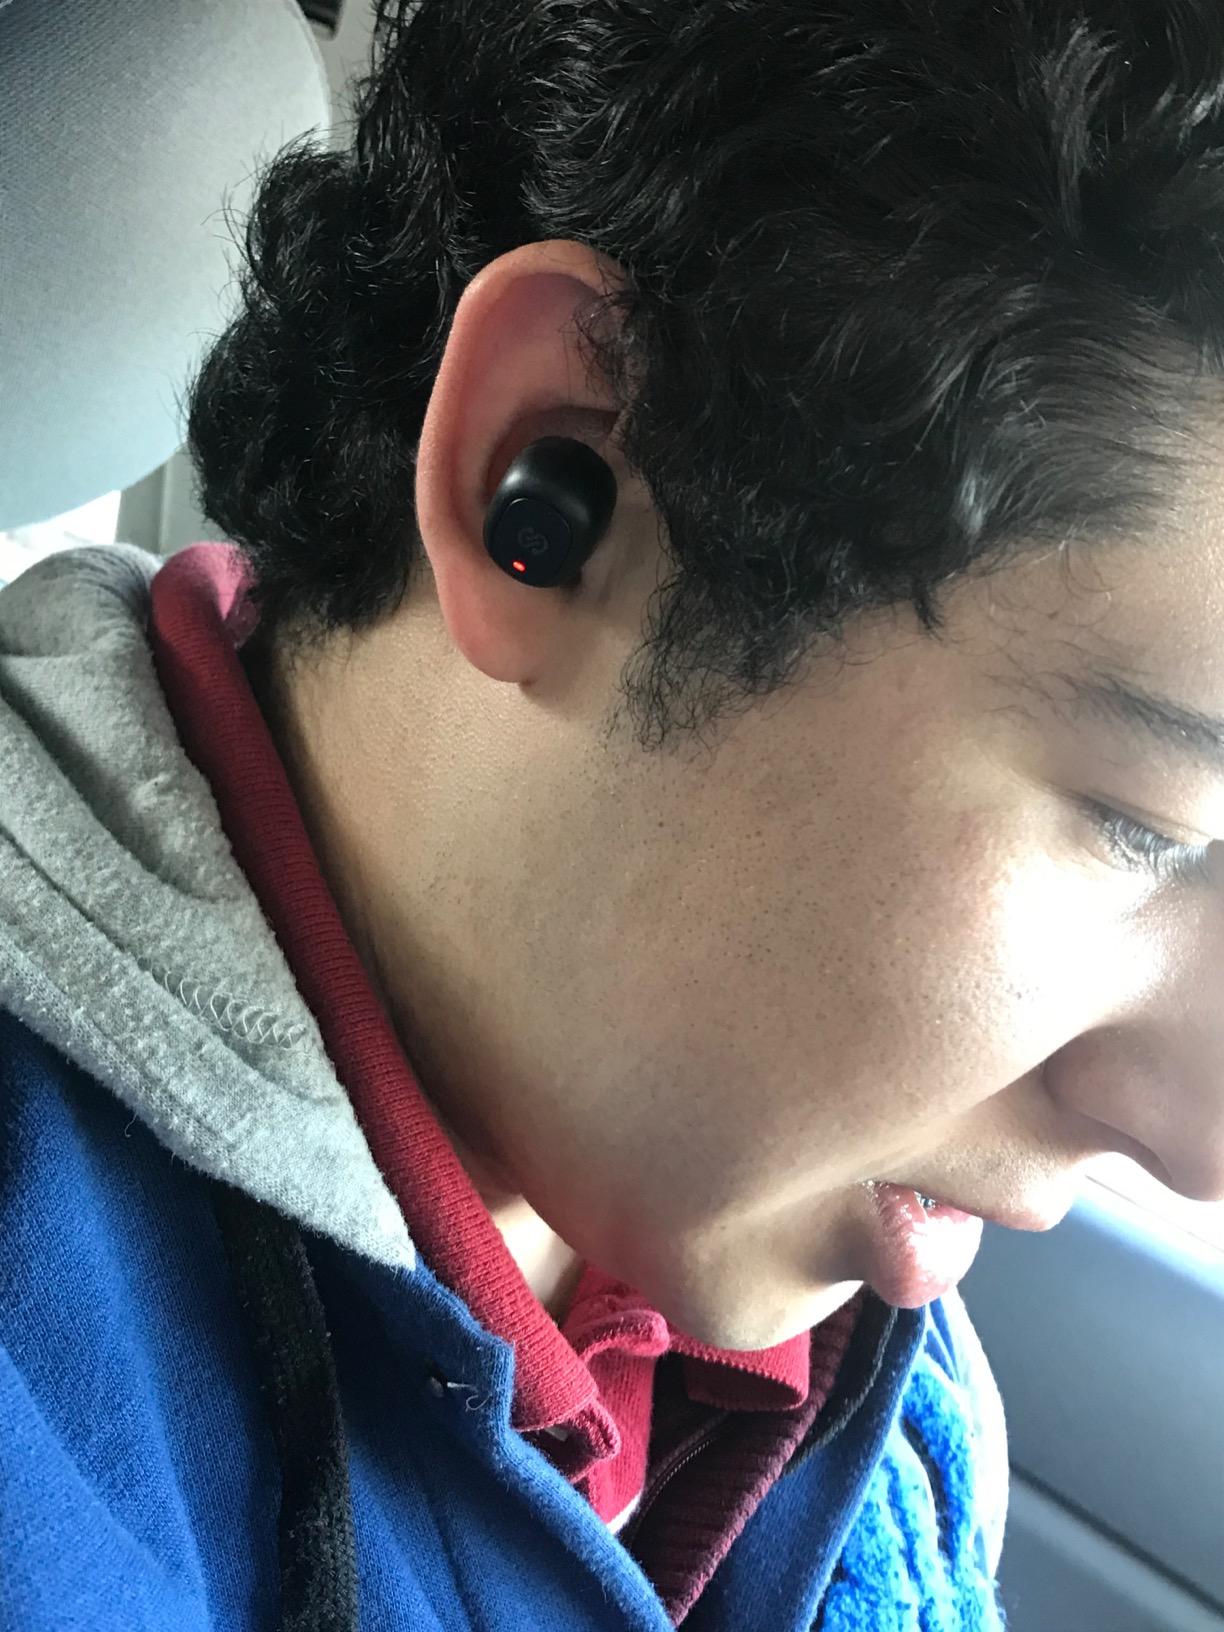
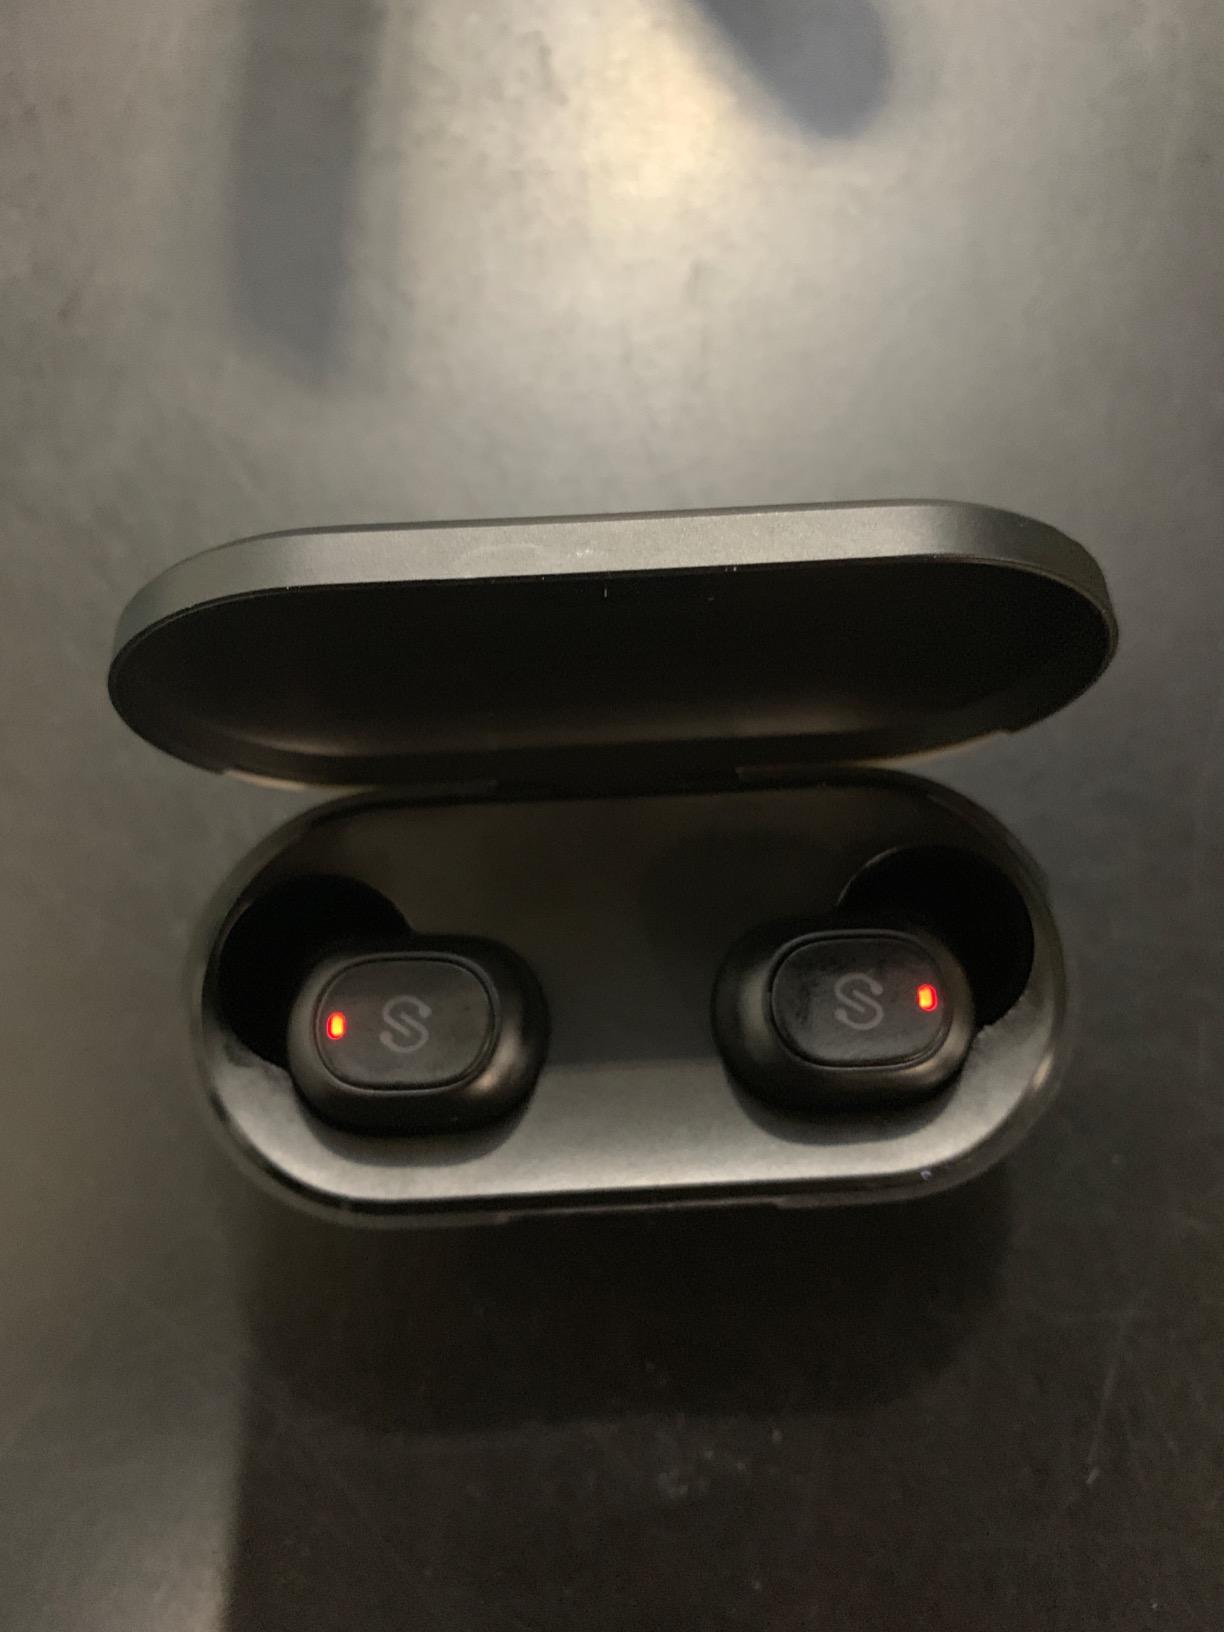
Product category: earbuds
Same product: yes